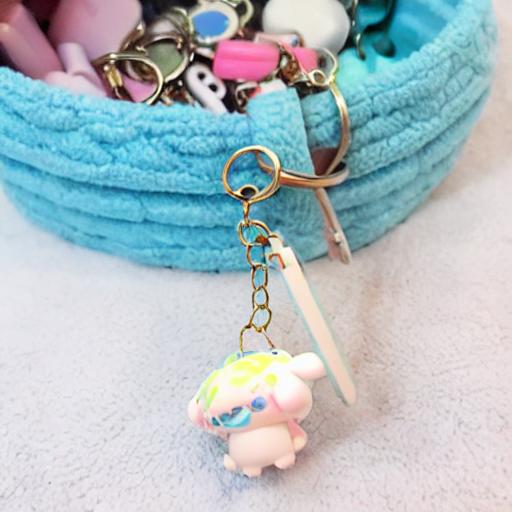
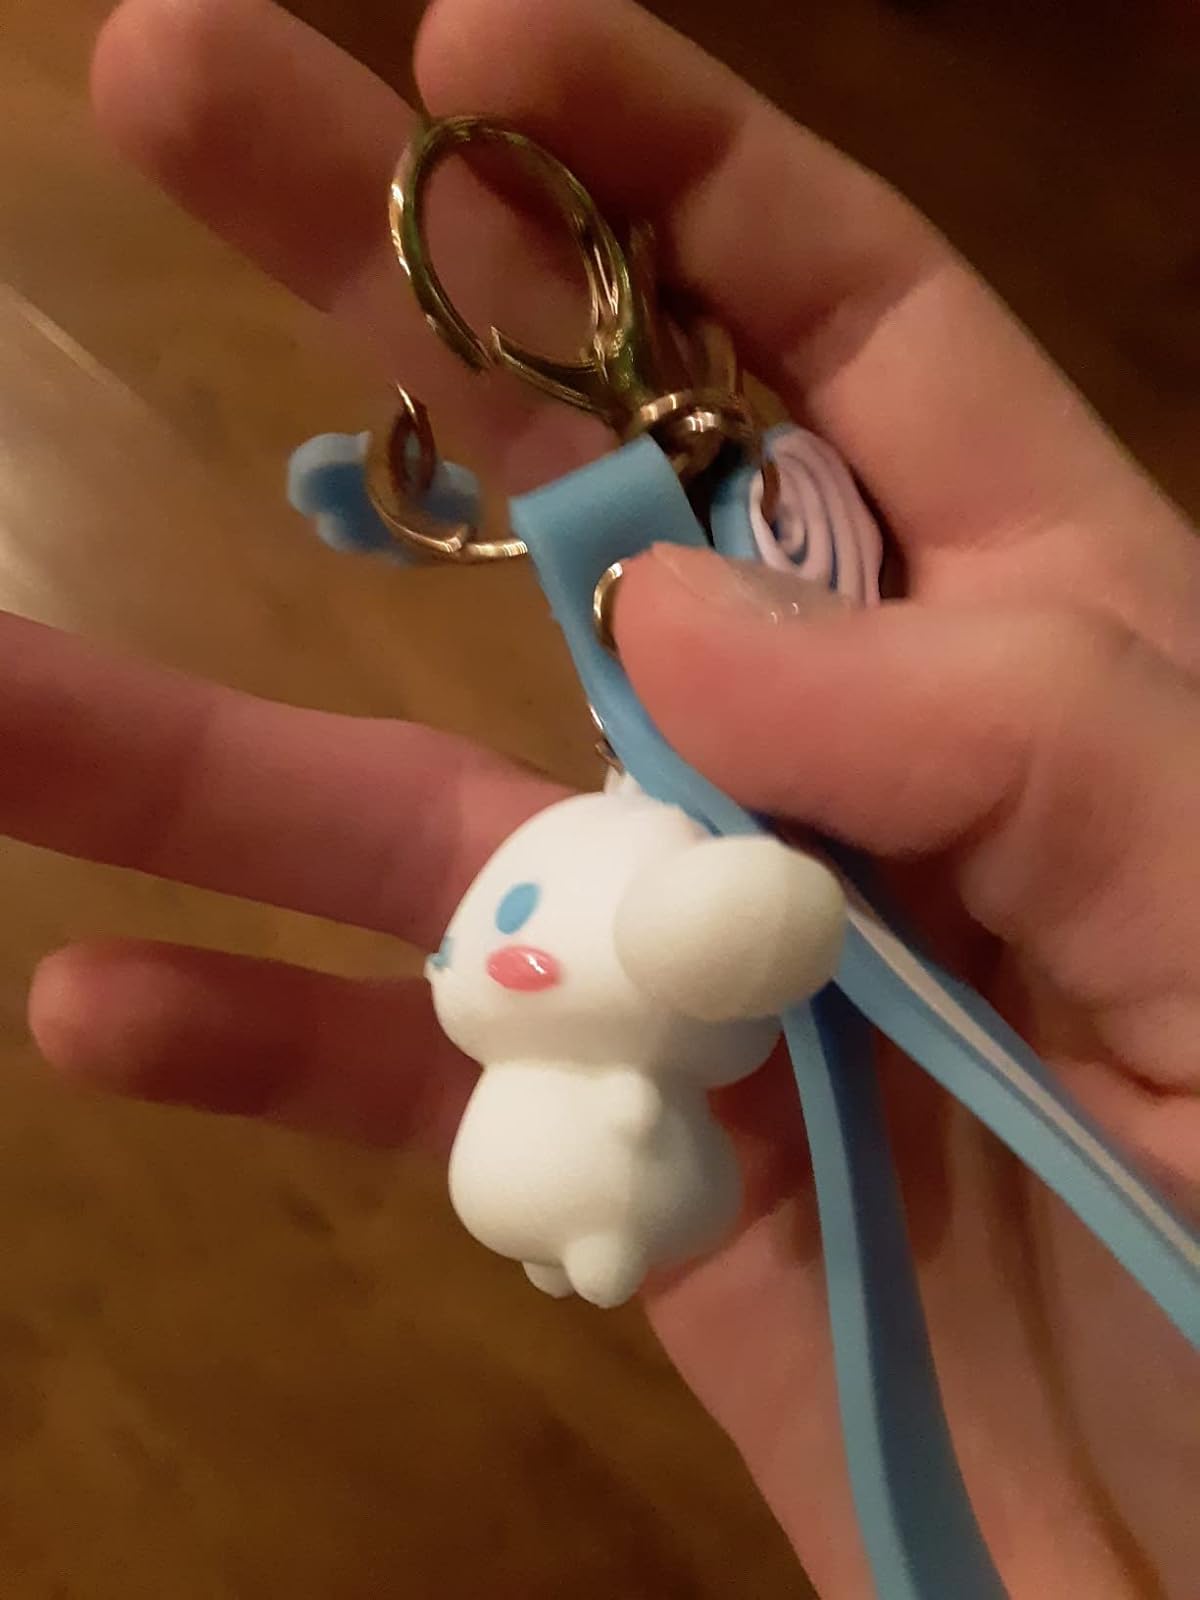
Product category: accessories_keychain
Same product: no